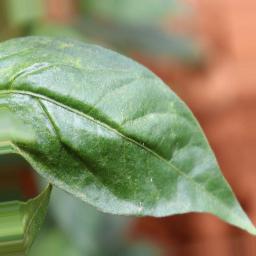
Label: healthy